Bablock Hythe

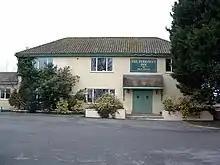
The Ferryman Inn

The earliest reference to a ferry is in 1279; later ones continued to cross until the mid-20th century. The ferry was a wide-beamed ferry punt with a rope or chain in the river, which presented something of a hazard to navigation. There was also an ancient inn, described by William Senior in his "Royal River" in the 1880s. This was rebuilt in the early 1990s. The site is overlooked by the "Warm green-muffled Cumnor Hills", which now holds an extensive caravan site. The poet Matthew Arnold described the area in his 1853 work "The Scholar Gipsy":